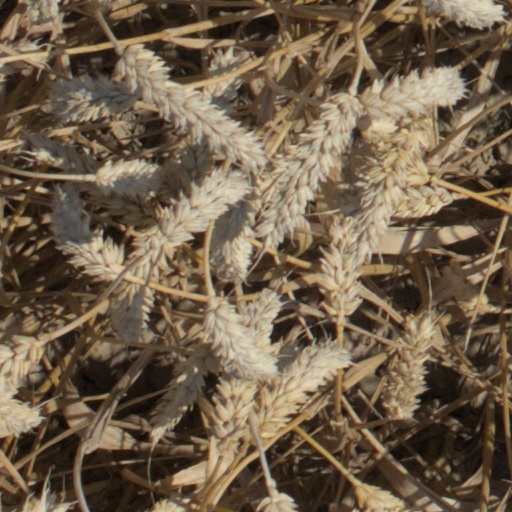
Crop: wheat